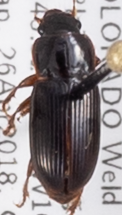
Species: Harpalus desertus
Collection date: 2018-04-26
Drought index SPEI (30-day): -0.284
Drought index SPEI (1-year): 0.156
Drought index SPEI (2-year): -0.144